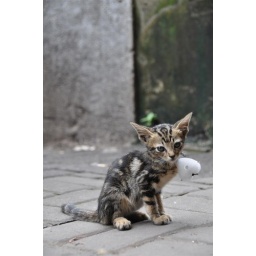
Spotted this tiny kitten on Jalan Pasar Baru, a market street in one of the oldest neighborhoods of Jakarta.